Joe Barton

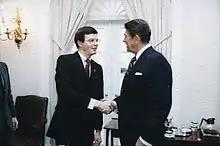
Barton meets President Ronald Reagan in 1984

Barton made his first run for elected office in 1984, when he entered the Republican primary for Texas's 6th congressional district after three-term incumbent Phil Gramm left his seat to run for the United States Senate that year. He finished first in the five-candidate field with 42%, and very narrowly defeated Max Hoyt in the runoff with 50%. He then defeated Democratic nominee and former State Representative Dan Kubiak 57%–43%. Barton was one of six freshmen Republican U.S. congressmen elected from Texas in 1984, known as the Texas Six Pack.